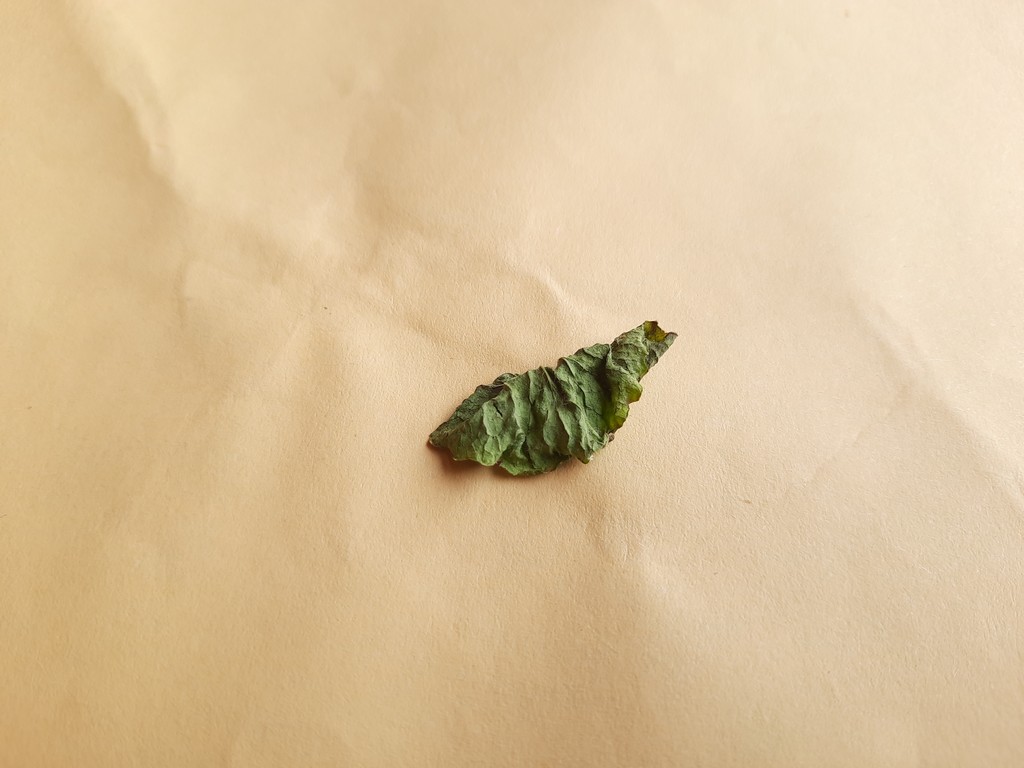
Label: Dried